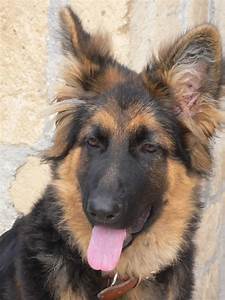
Label: cane